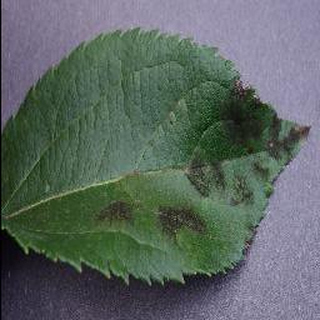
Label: apple_apple_scab